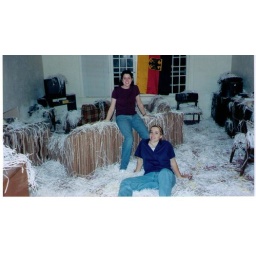
this is what four bags of paper shreds looks like strewn around an unexpecting someone's apartment.